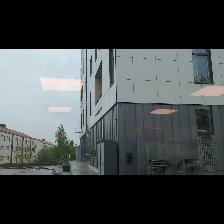
Label: NonHuman